Housing Complex C

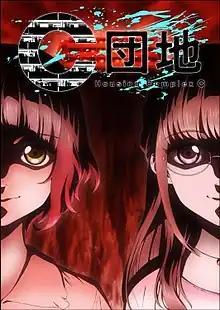
Teaser visual featuring Kimi Shirokado (left) and Yuri Koshide (right)

is an anime television miniseries that aired in October 2022 in the United States on Adult Swim's Toonami programming block and in Canada on Adult Swim Canada.